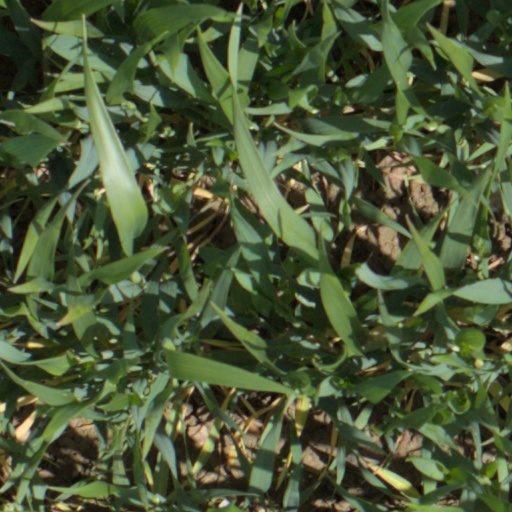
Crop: wheat